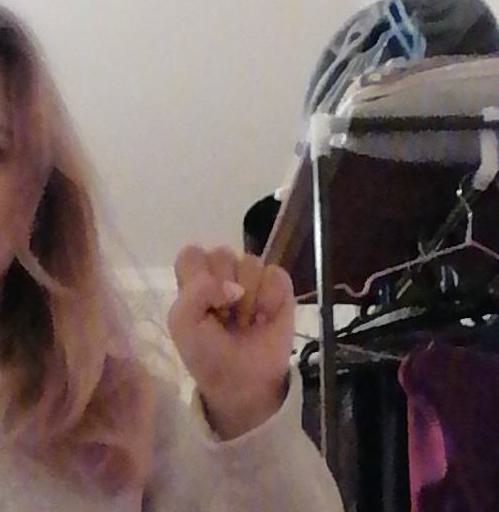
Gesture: fist